Anaerobic digestion

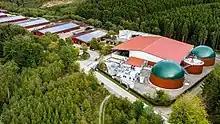
Anaerobic digester system in Germany

Anaerobic digestion is a sequence of processes by which microorganisms break down biodegradable material in the absence of oxygen. The process is used for industrial or domestic purposes to manage waste or to produce fuels. Much of the fermentation used industrially to produce food and drink products, as well as home fermentation, uses anaerobic digestion.